United States Navy Marine Mammal Program

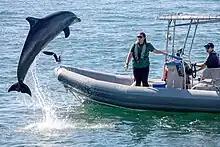
A mammal trainer of the NMMP demonstrates techniques with a bottlenose dolphin to local students during Fleet Week in San Diego, California, November 2023.

Bottlenose dolphins and California sea lions are the main animals used, and are kept at the base in San Diego. Dolphins have powerful biological sonar, unmatched by artificial sonar technology in detecting objects in the water column and on the sea floor. Sea lions lack this, but have very sensitive underwater directional hearing and exceptional vision in low-light conditions. Both of these species are trainable and capable of repetitive deep diving. As of the late 1990s, about 140 marine mammals were part of the program.